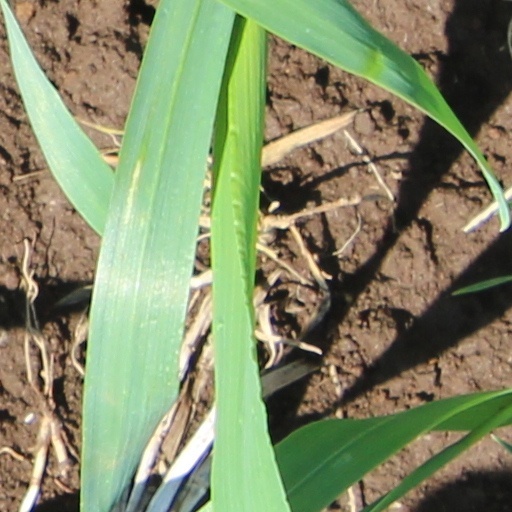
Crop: wheat